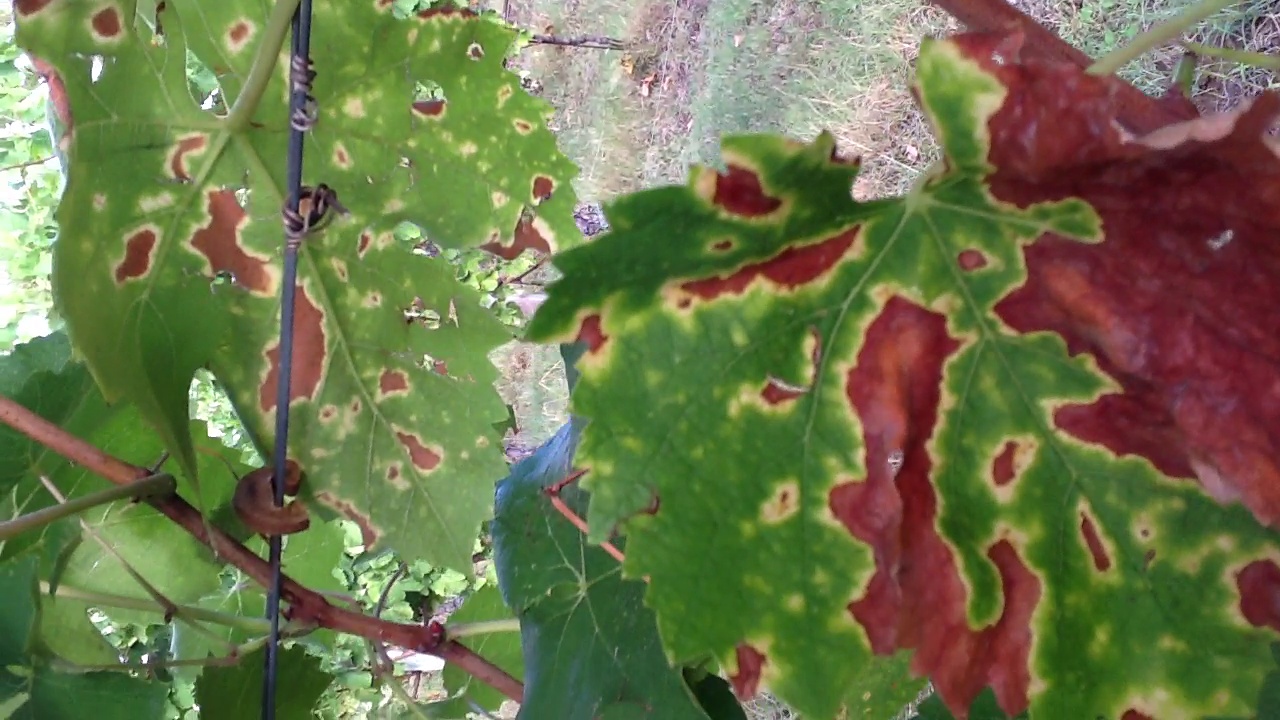
Label: esca